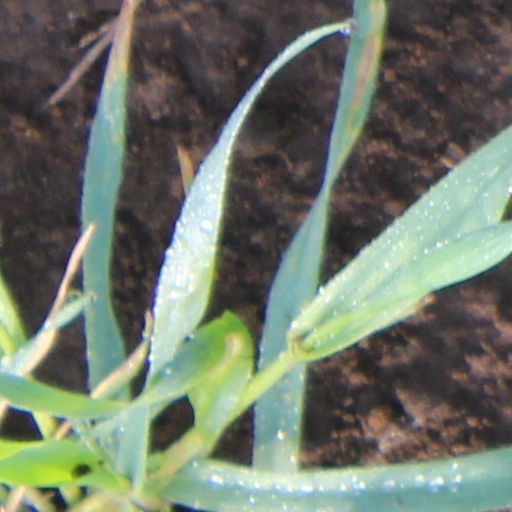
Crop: wheat